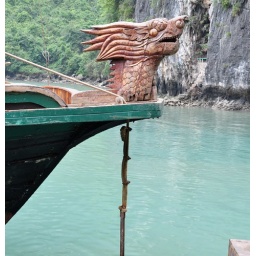
wooden ships in Halong Bay